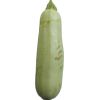
Label: zucchini